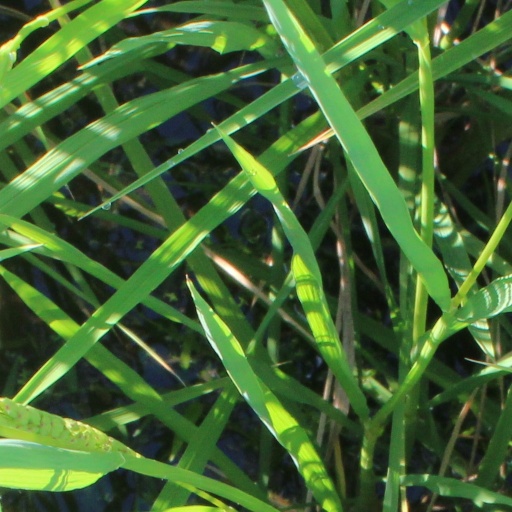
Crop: rice